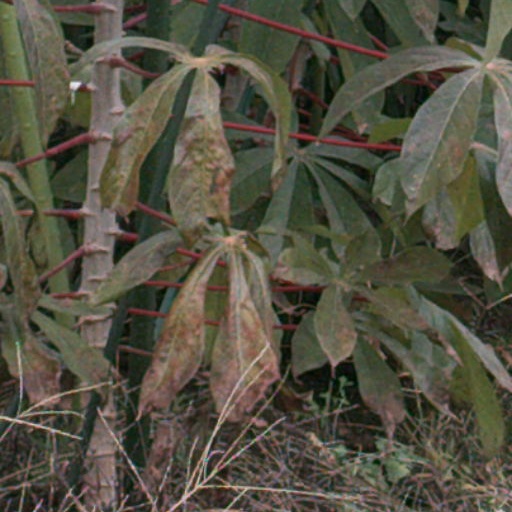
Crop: cassava